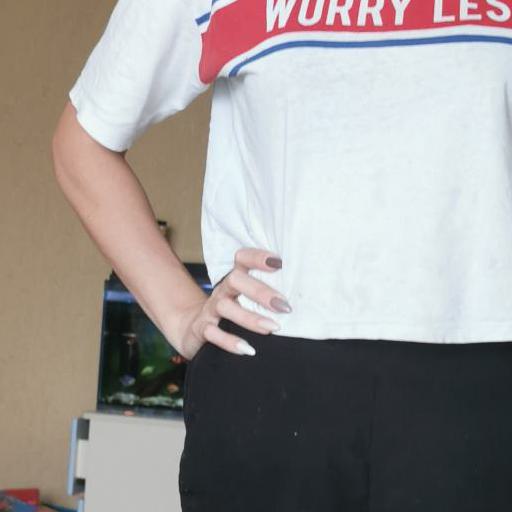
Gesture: no_gesture